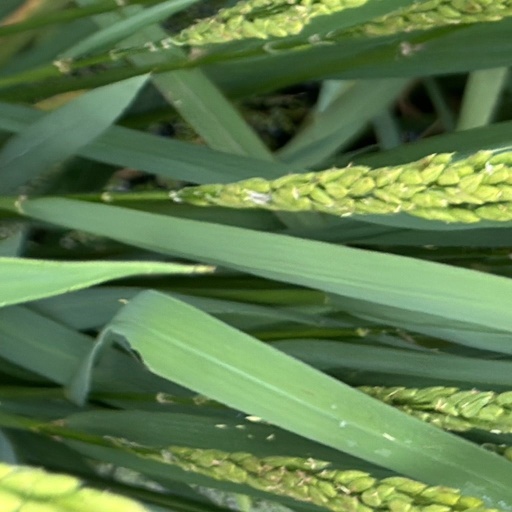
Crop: rice